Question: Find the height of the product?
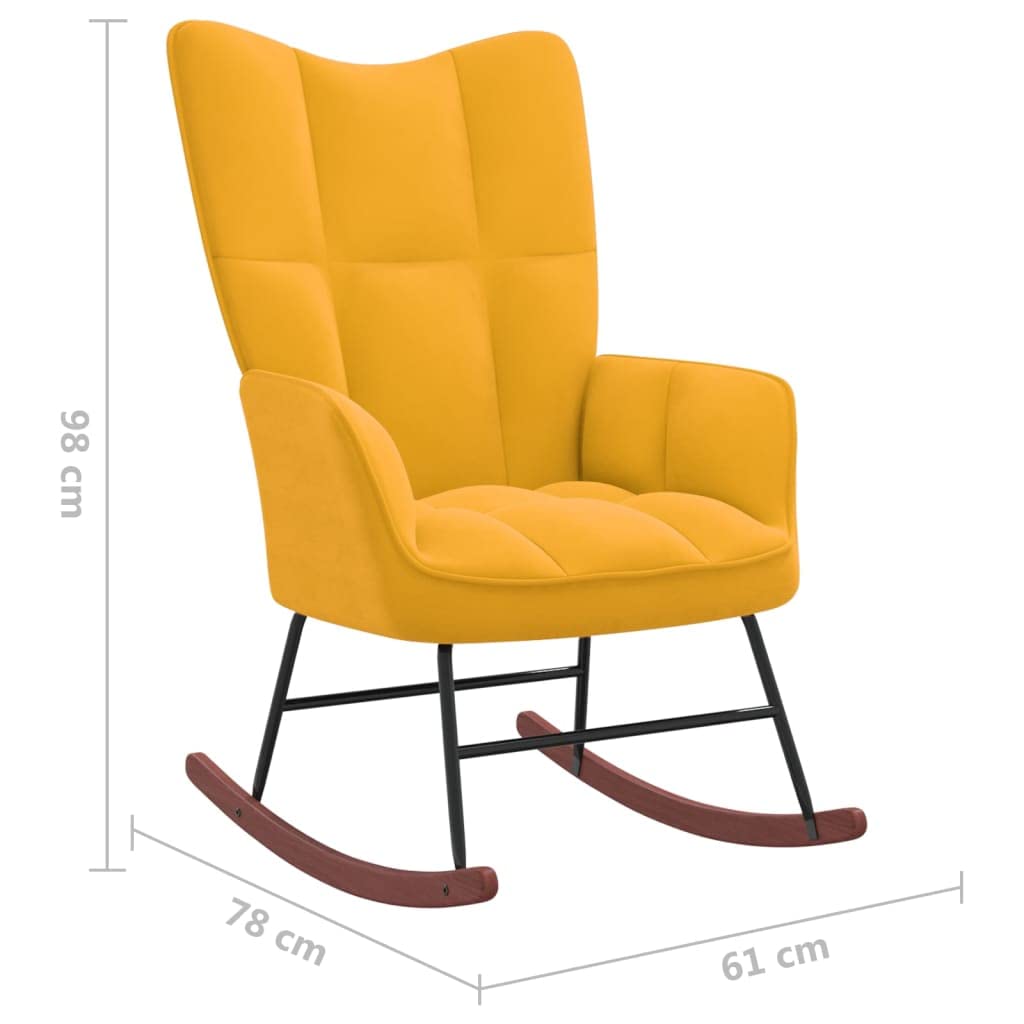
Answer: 98.0 centimetre